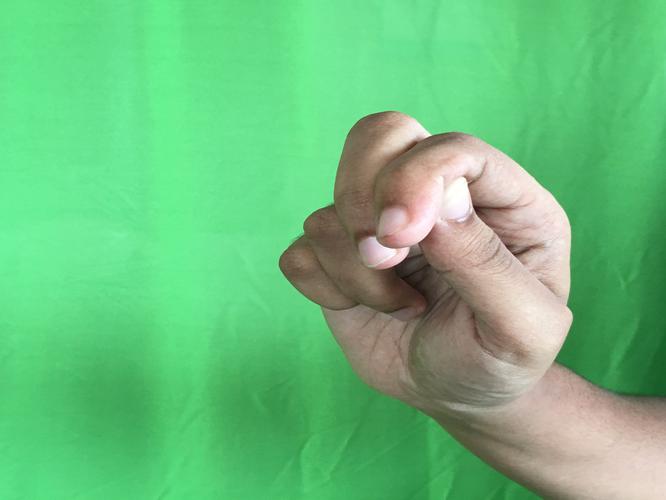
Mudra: Katakamukha_2
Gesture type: single_hand